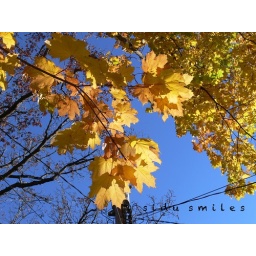
Yellow maple leaves against a clear blue sky in the fall .. Captured at the University town of Madison, WI.